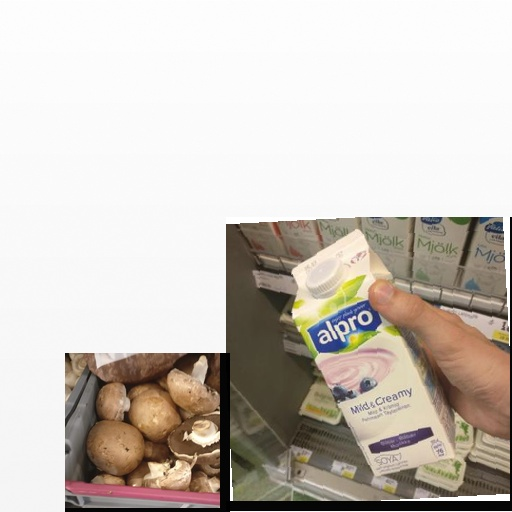
Food items: mushroom, blueberry_soyghurt